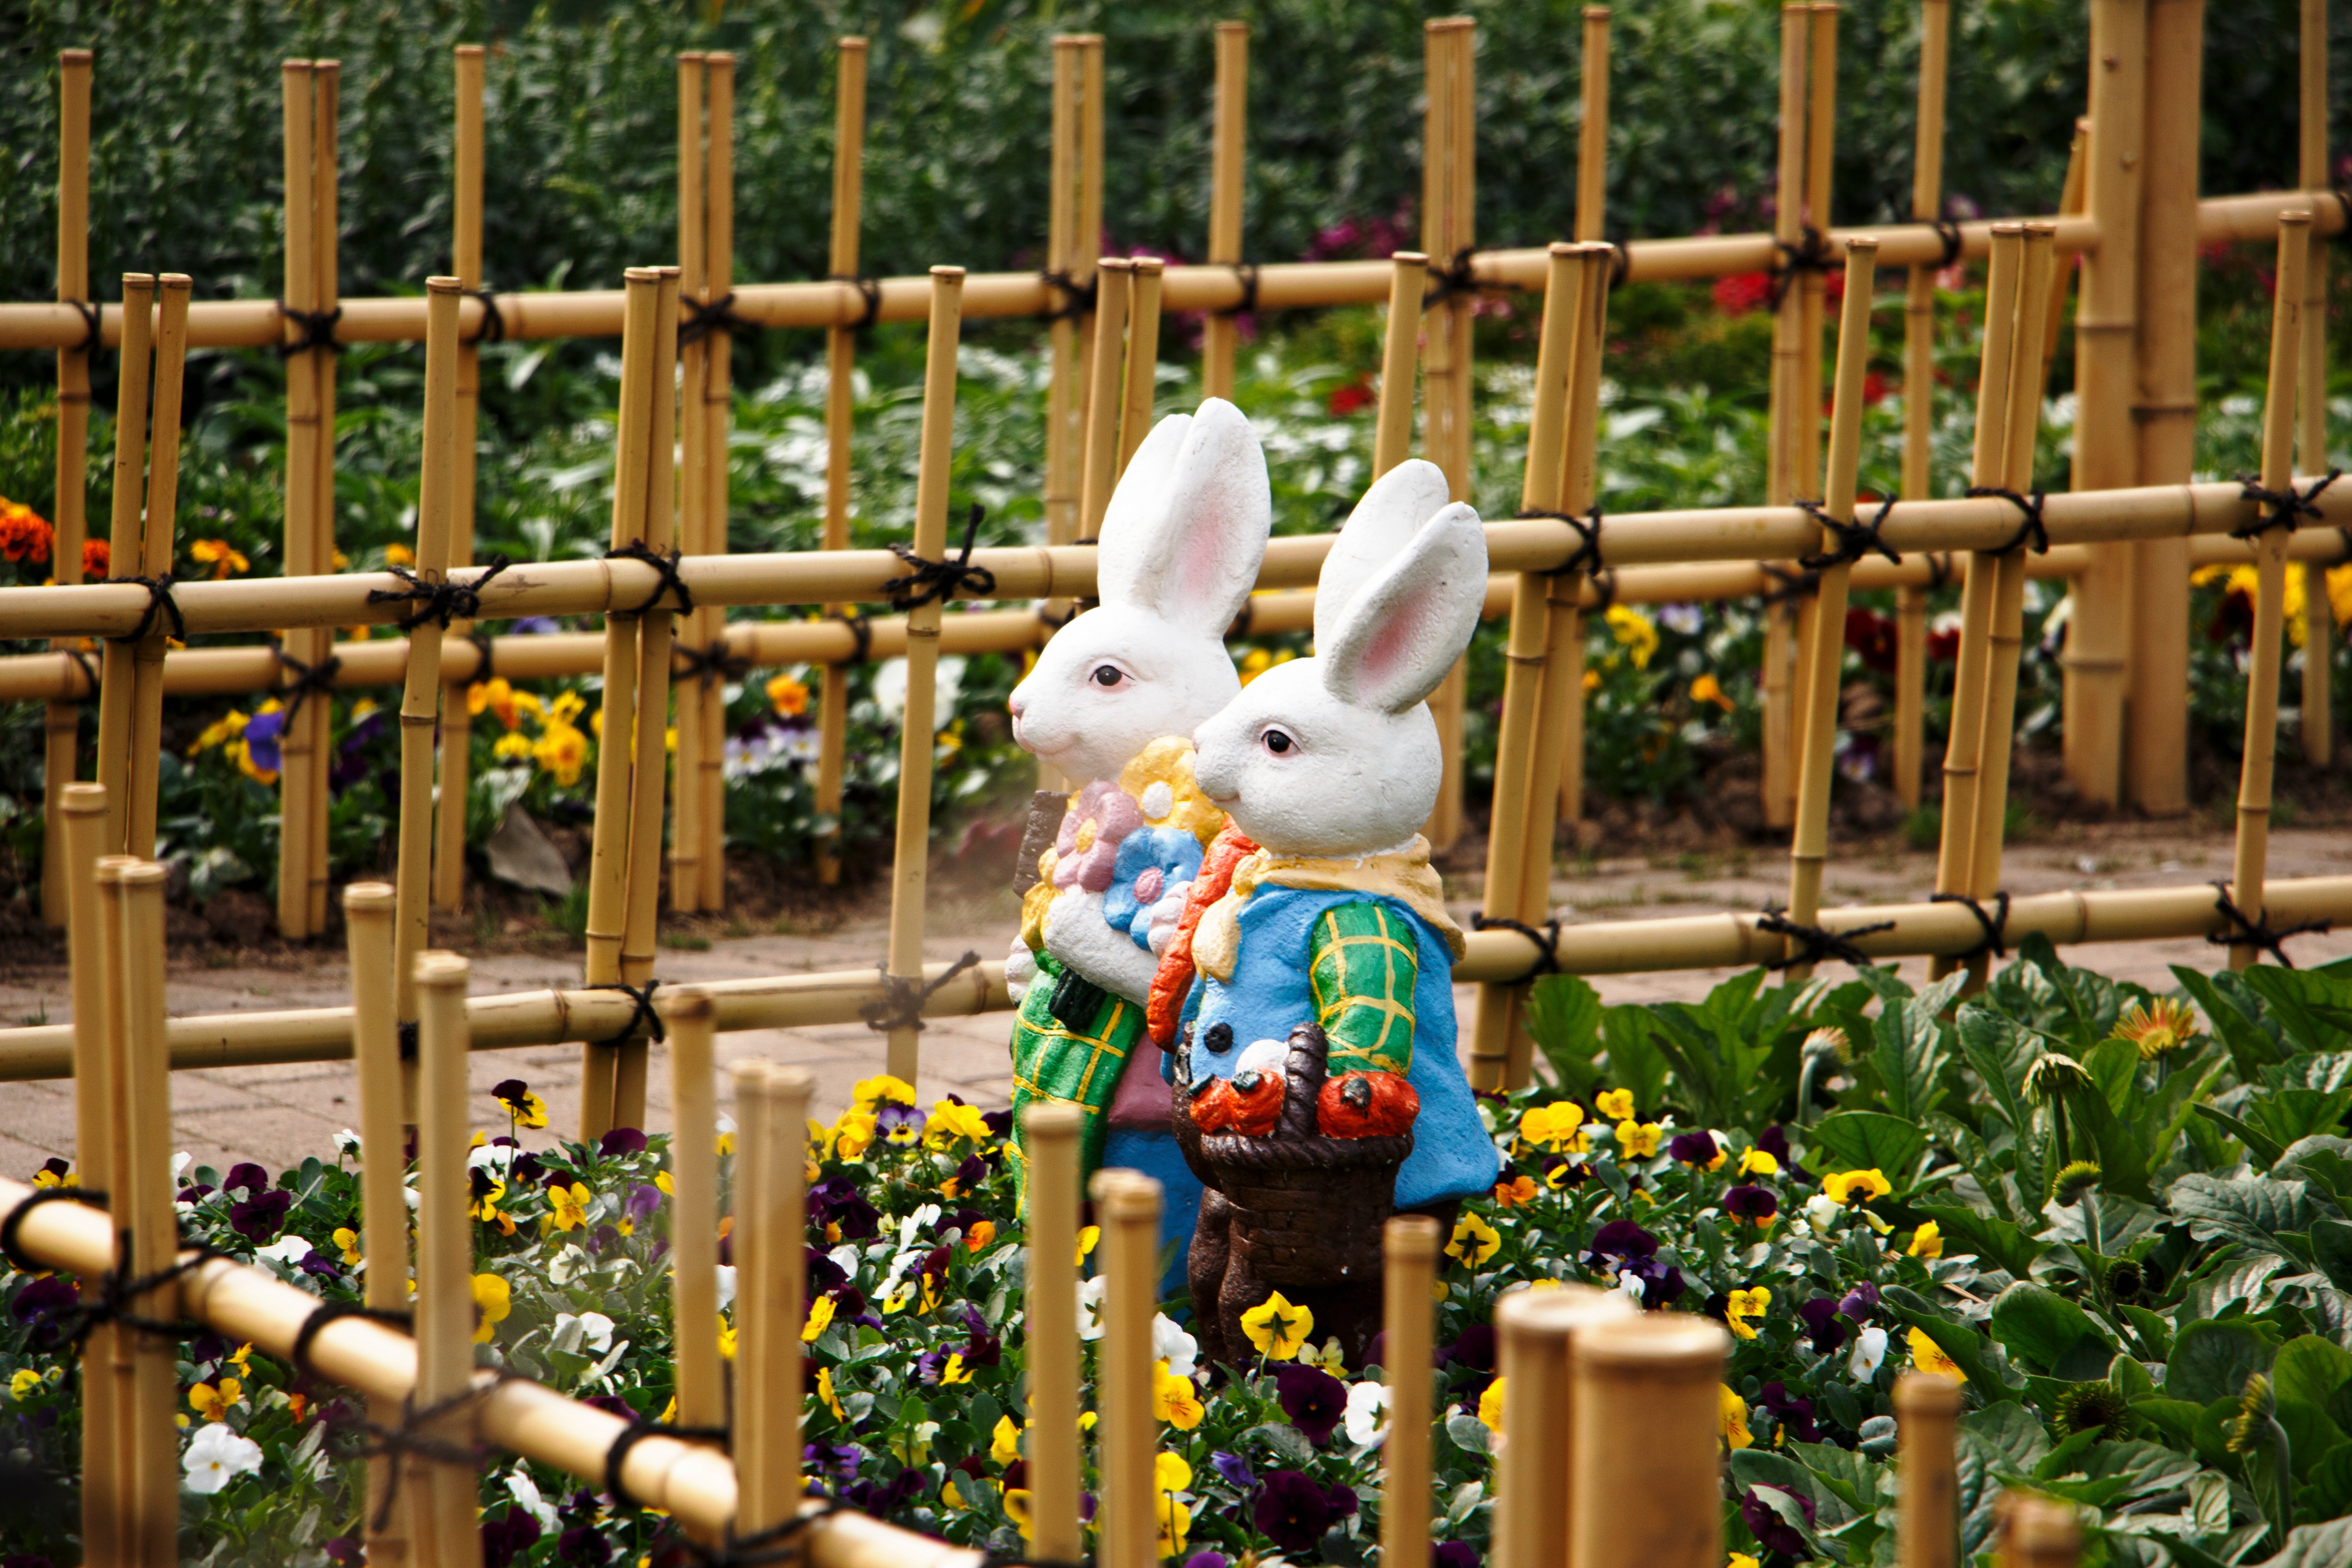
people, flower, city, vacation, recreation, amusement park, park, garden, public space, resort, playground, outdoor recreation, outdoor play equipment